Secondary spill containment

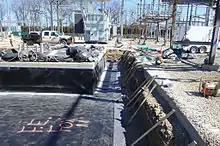
Adaptable Secondary Oil Containment around a Transformer.<a href="http%3A//ciagent.com/secondary-containment/%23Wiki">

United States Environmental Protection Agency (EPA) Spill Prevention, Control, and Countermeasure (SPCC) guidelines require that facilities that store large quantities of petroleum (products) must have a plan in place to contain a spill. The purpose of the SPCC rule is to establish requirements for facilities to prevent a discharge of oil into navigable waters or adjoining shorelines. Within the electric utility industry, oil-filled transformers are often in need of secondary containment. Outdated secondary containment techniques such as concrete catch-basins are quickly losing ground to solutions that offer more cost-effective cleanup in case of a spill or leak. One example of a more cost-effective method involves placing a geotextile boom filled with oil solidifying polymers around a transformer. These geotextile barriers allow for flow of water, but completely solidify oil in the event of a leak and effectively seal the spill. Many electrical utility companies are switching to this method because it saves them significant amounts of money when a spill occurs, because there is no need to employ vac-trucks afterwards to clean up a spill inside a catch-basin.